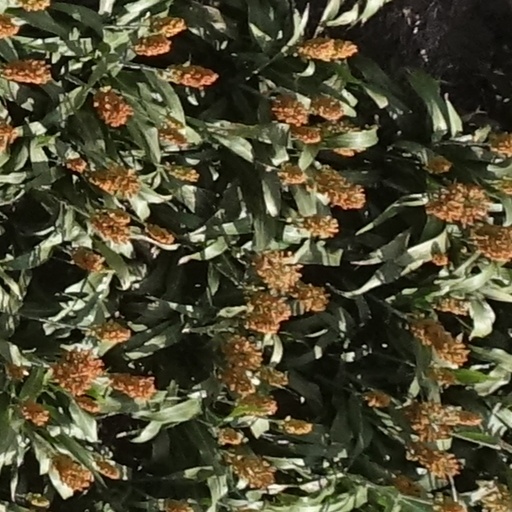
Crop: sorghum